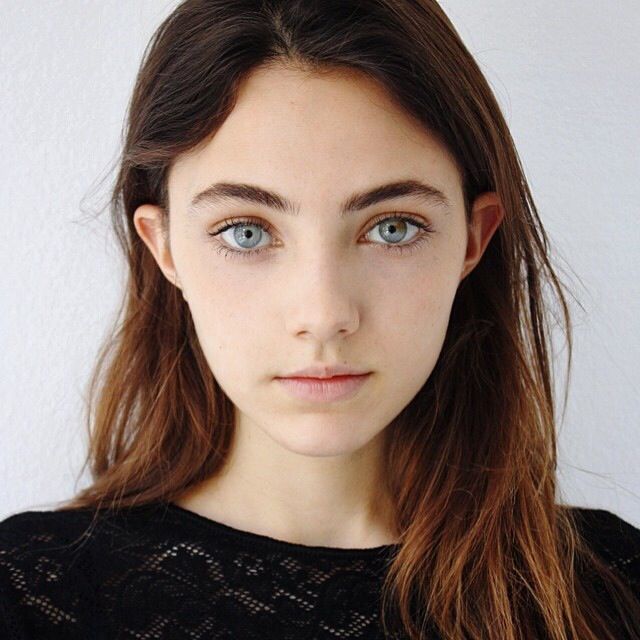
Gender: women